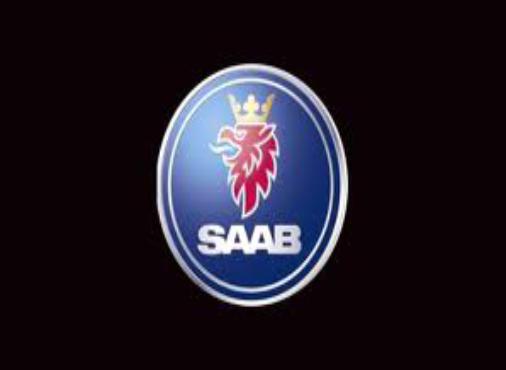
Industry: Transportation